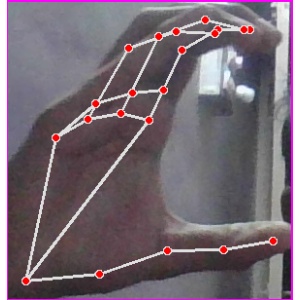
अक्षर: ऋ